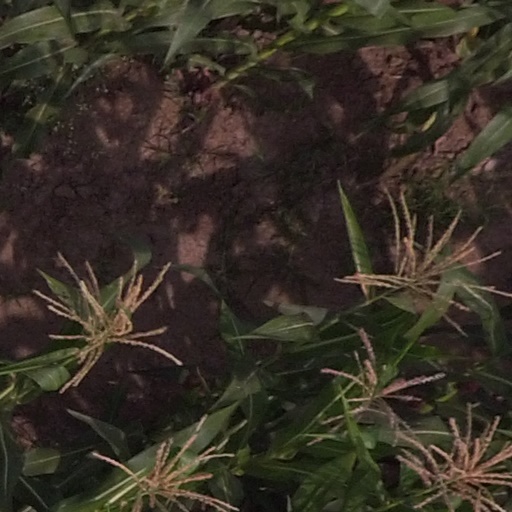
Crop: maize; corn